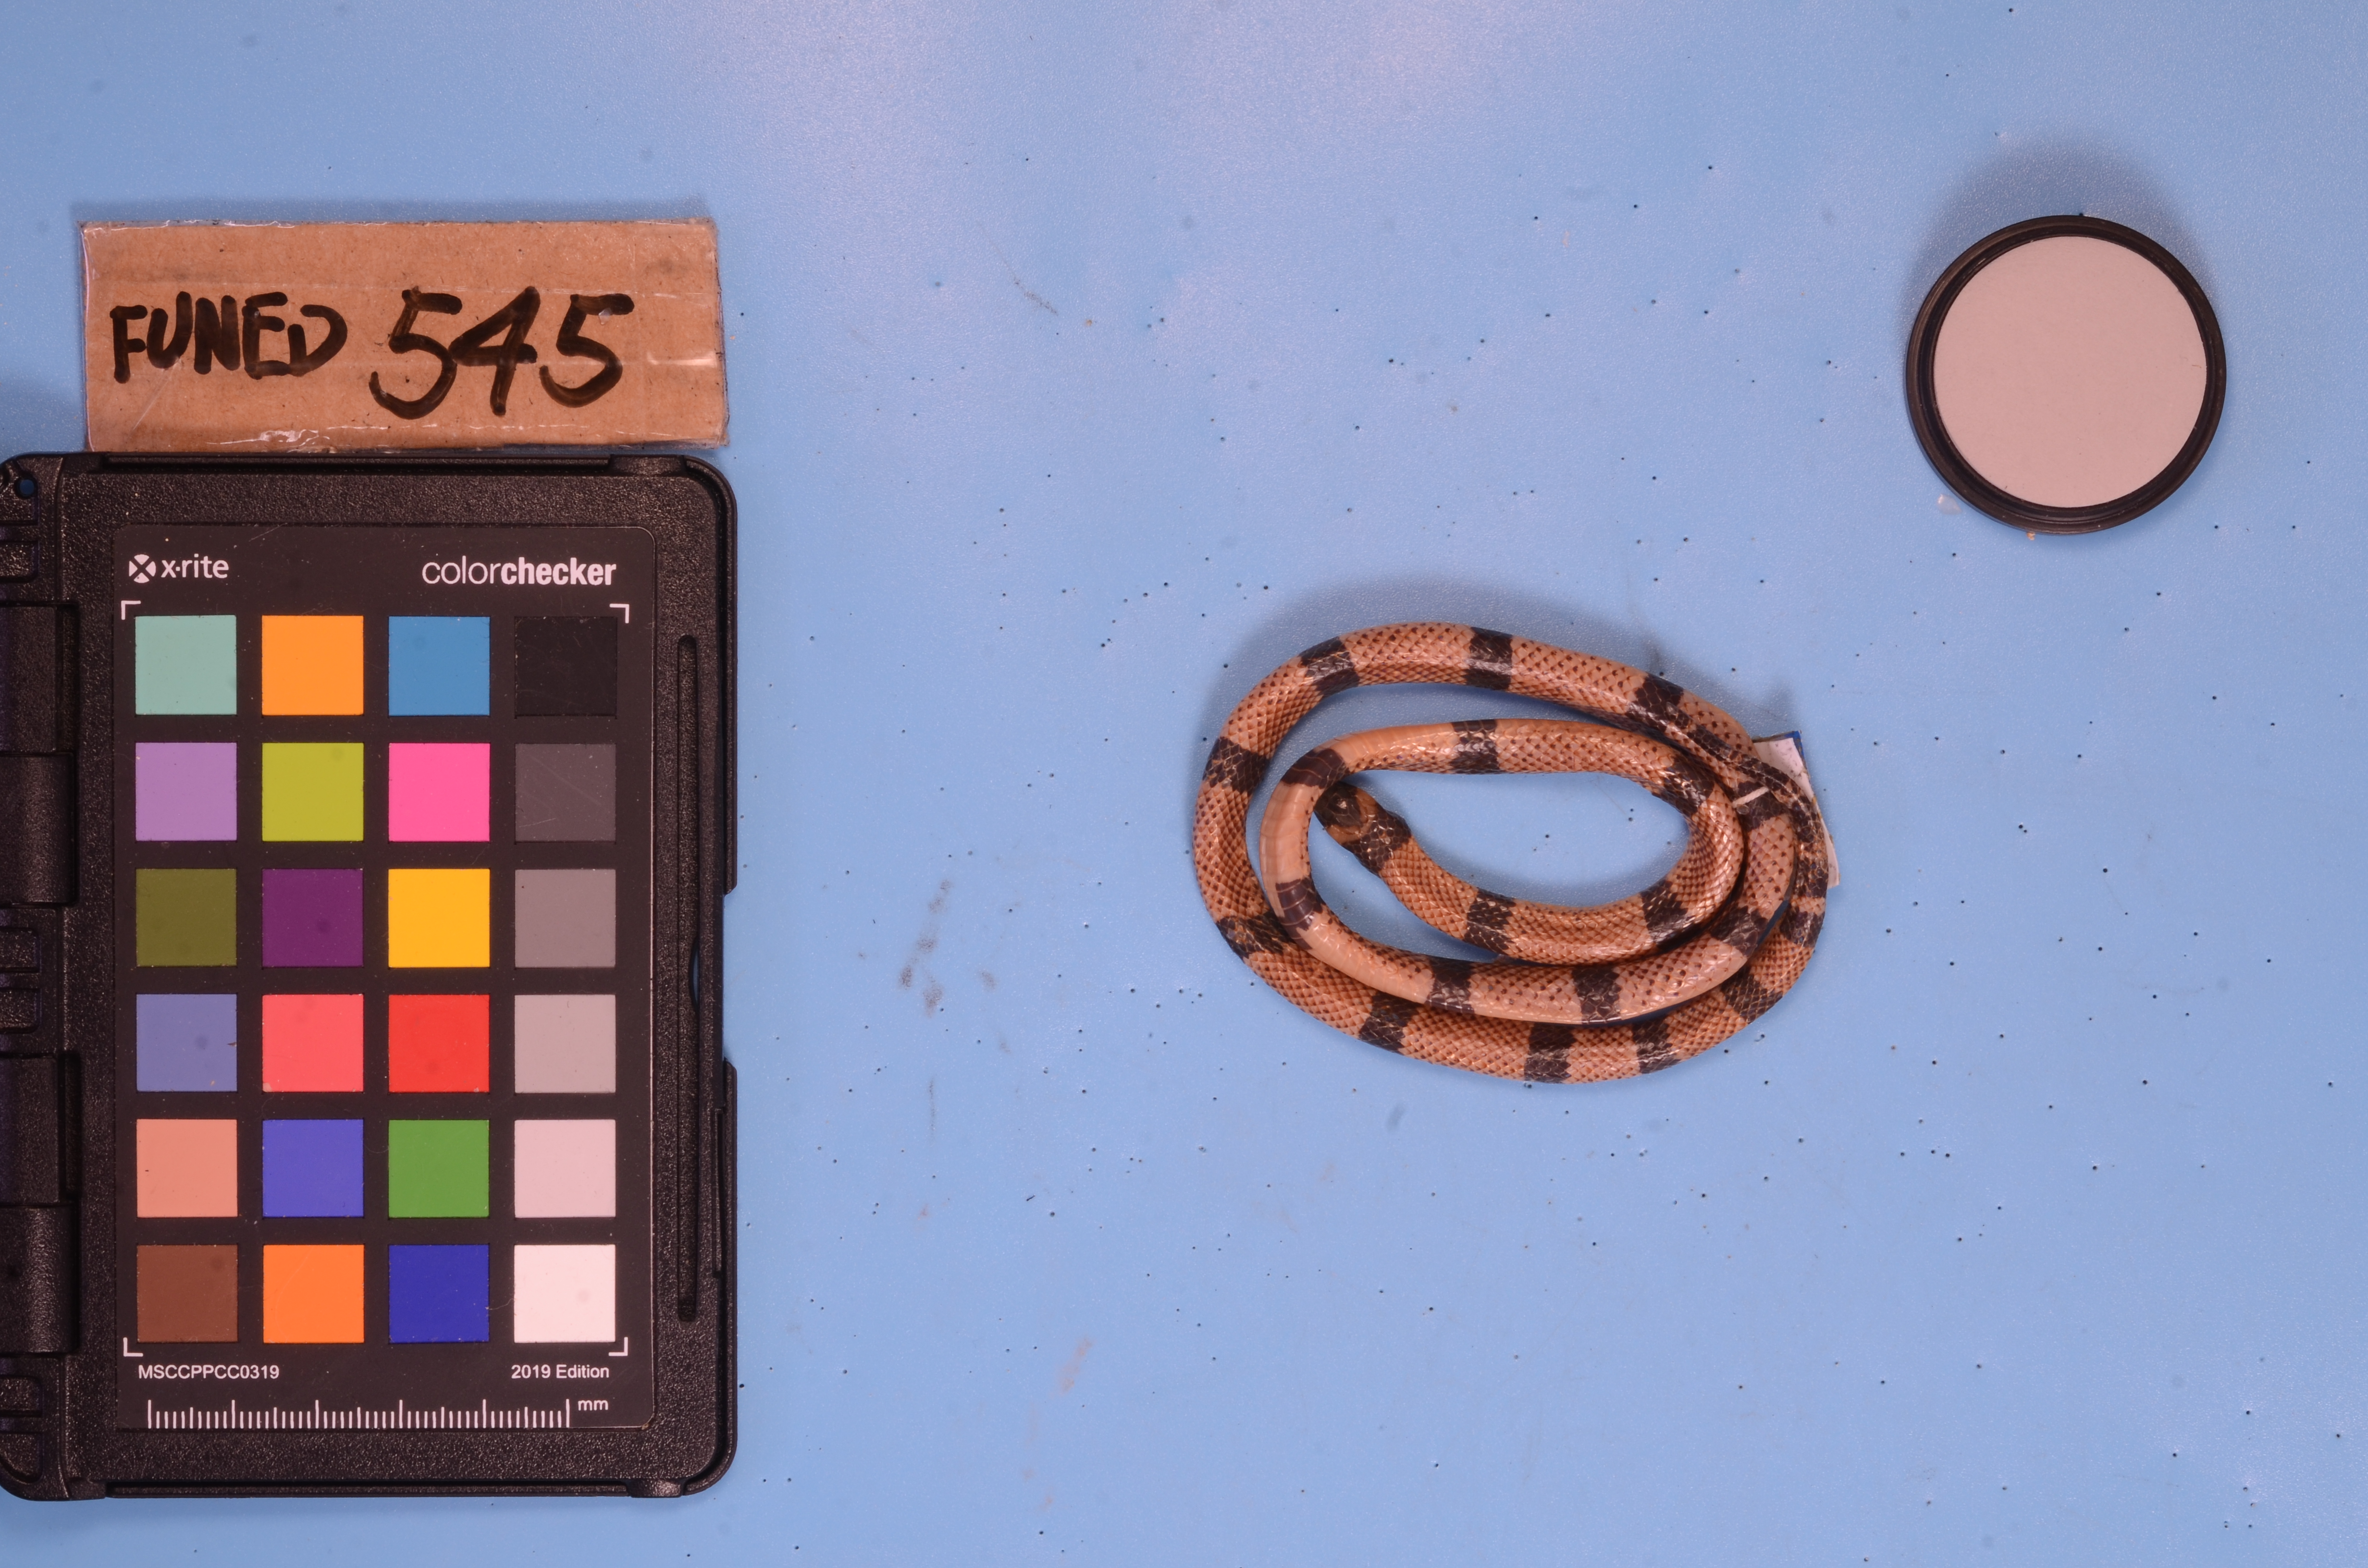
Species: Micrurus corallinus
View: dorsal
Mimicry status: model